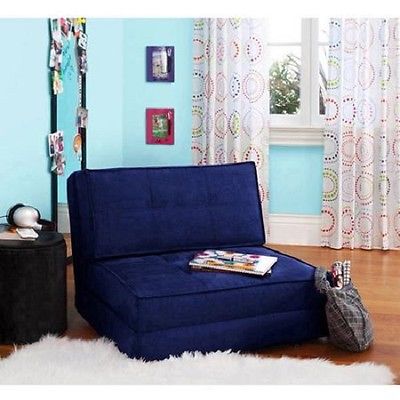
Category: sofa